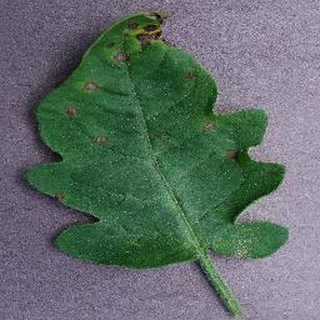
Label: tomato_septoria_leaf_spot